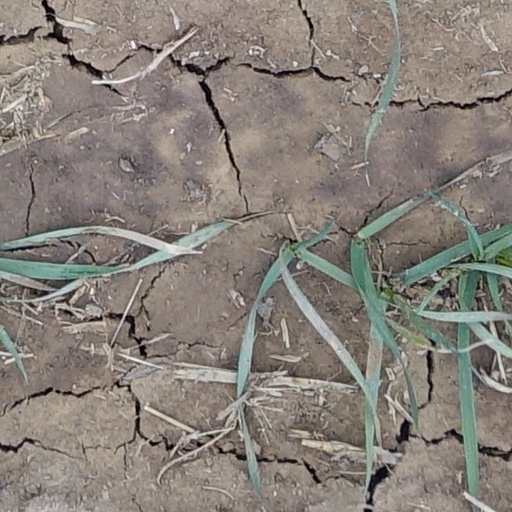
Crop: wheat